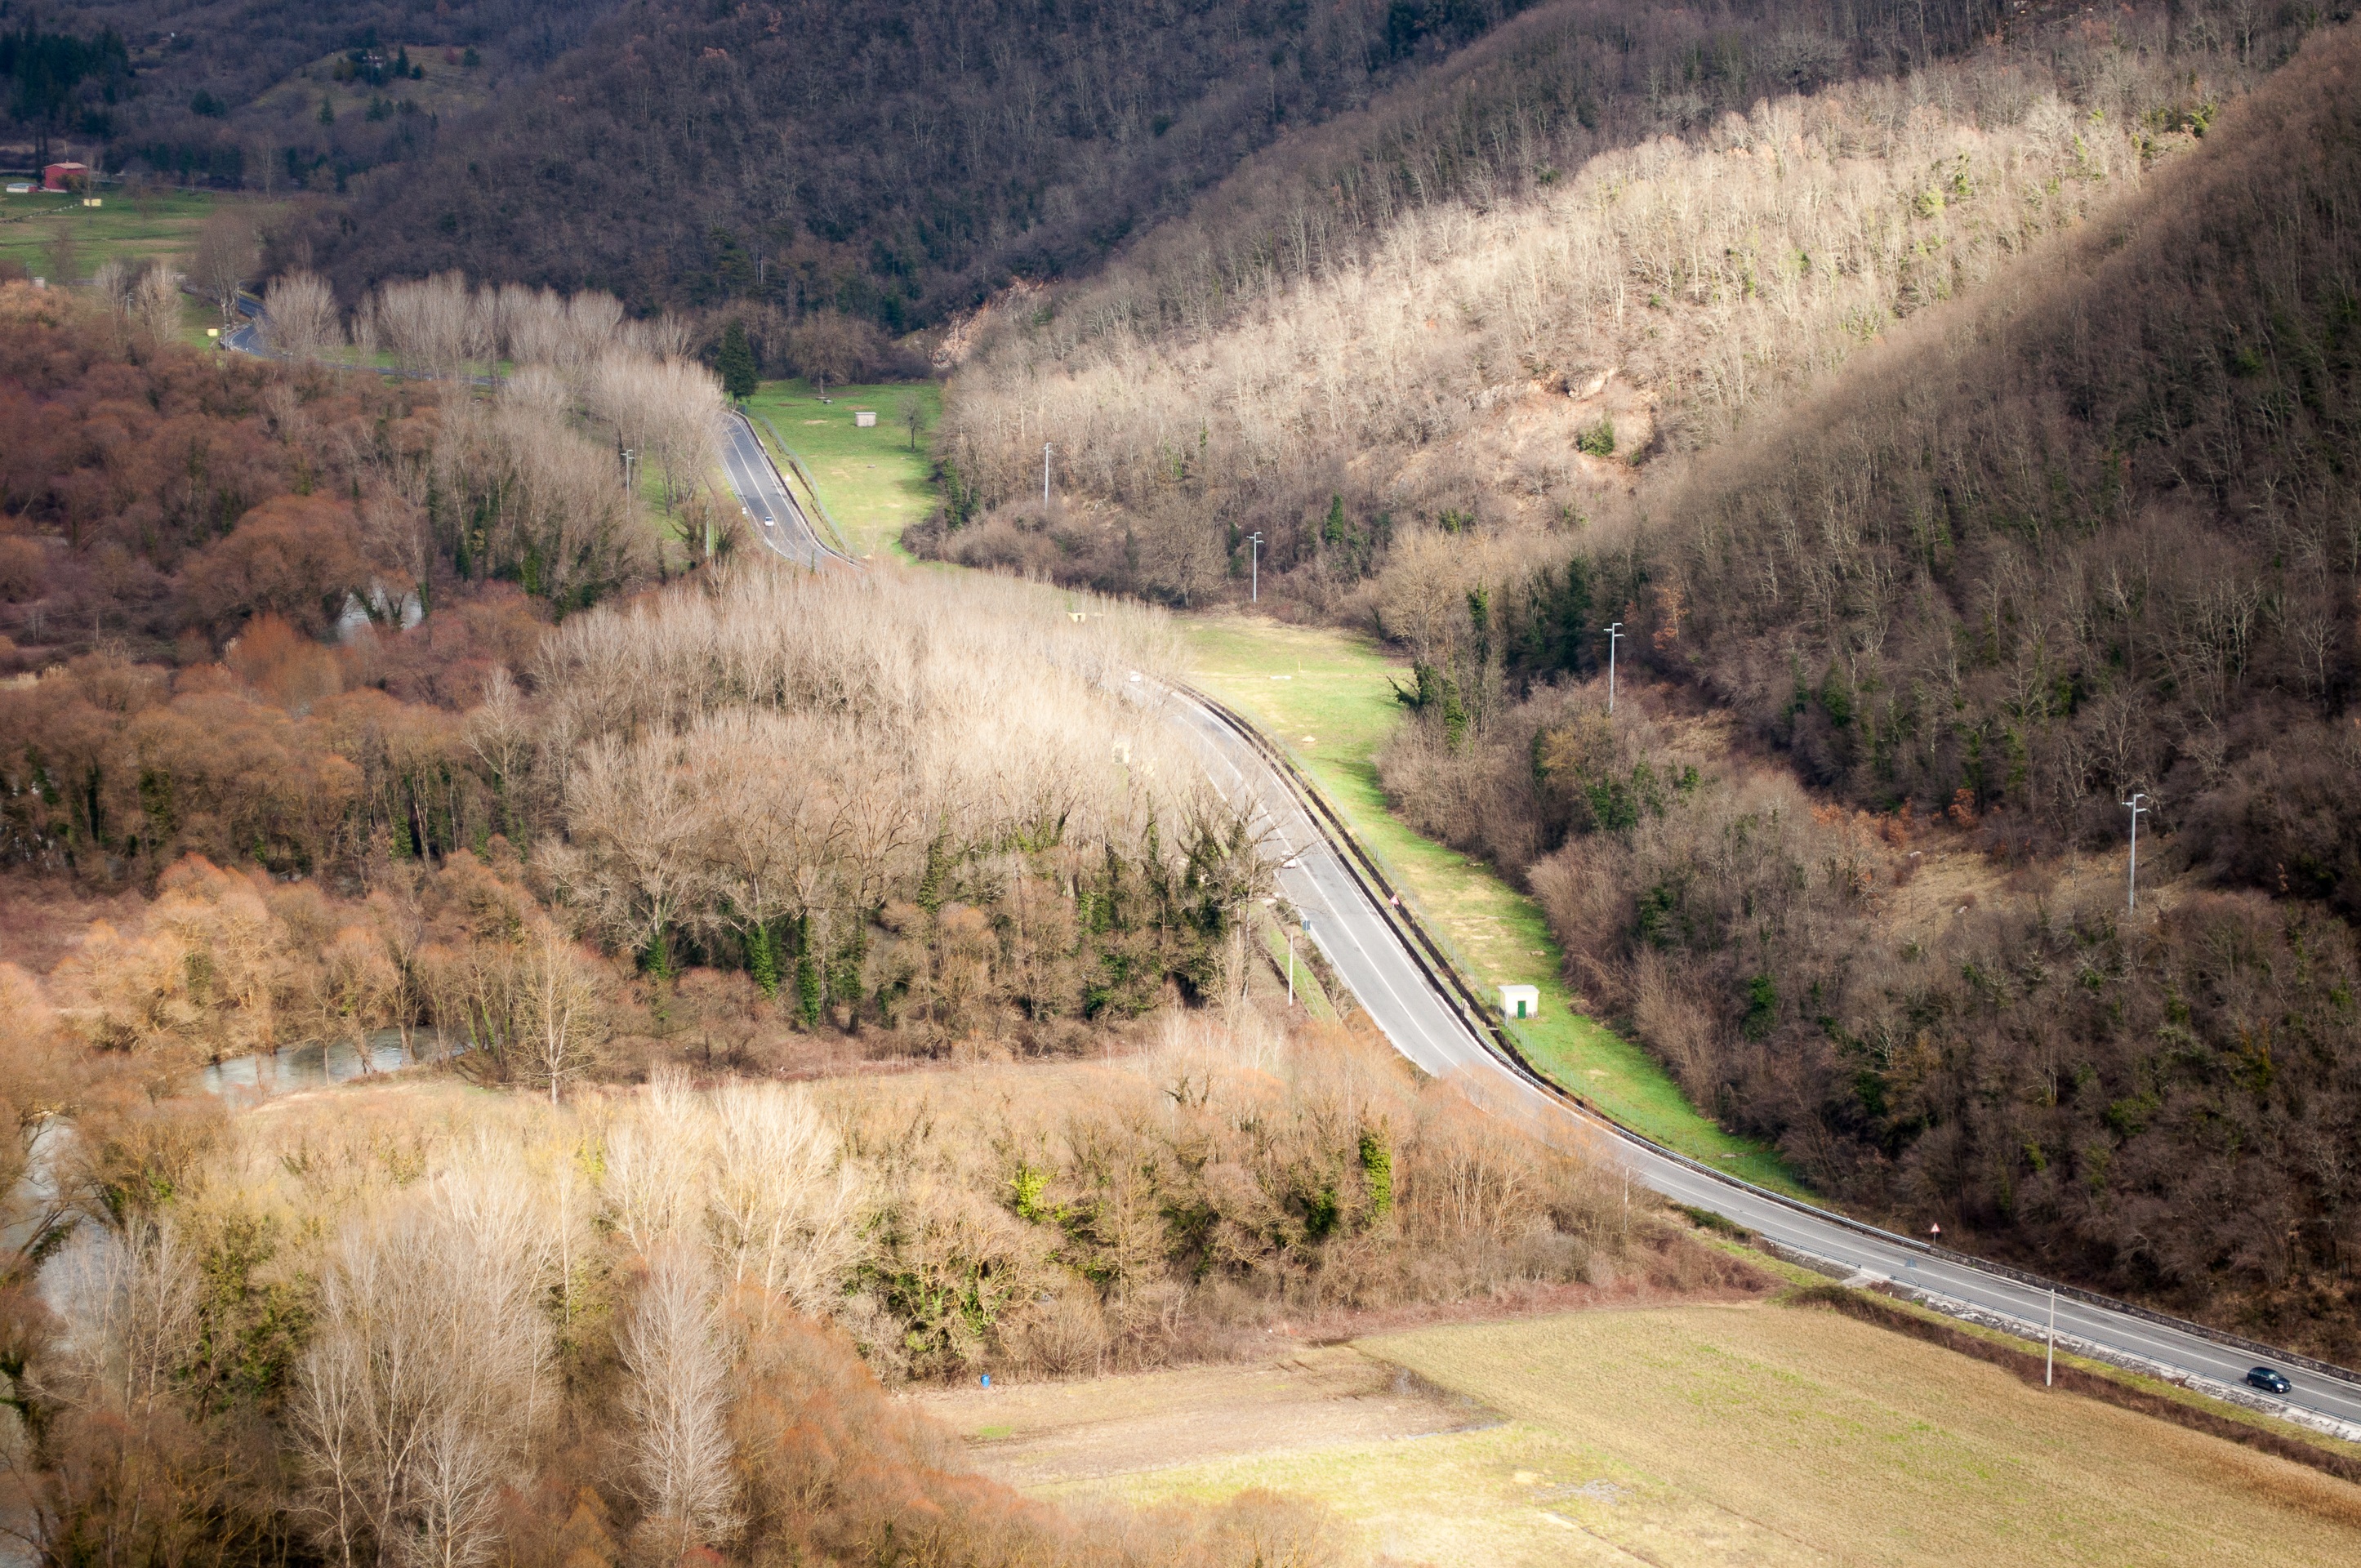
landscape, nature, mountain, road, field, hill, highway, river, valley, dirt road, transport, green, reservoir, mountain landscape, trees, mountains, infrastructure, plateau, rural area, aerial photography, mountain pass, mountainous landforms, nonbuilding structure